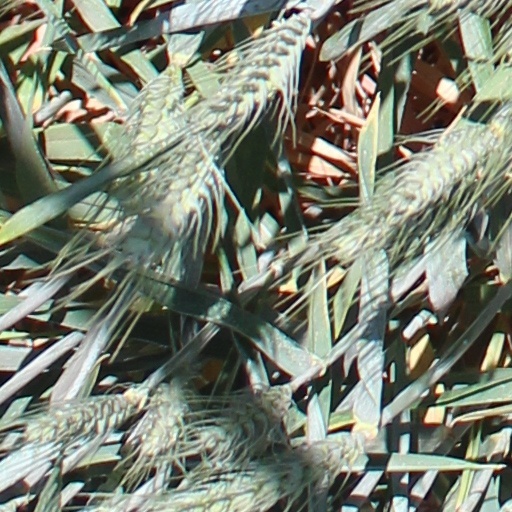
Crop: wheat